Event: Nepal Earthquake
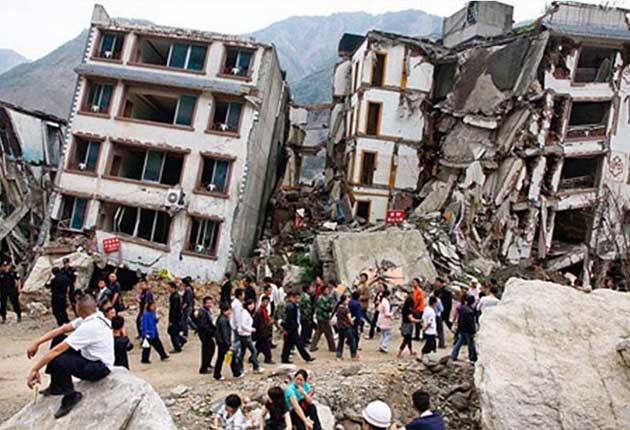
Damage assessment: damage